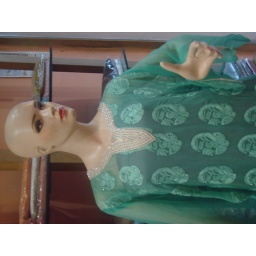
chicken geargette shirt &amp;amp; slwar is mauve color duatta is in semi chiffon,this is ready piece.it cannot be made in another color